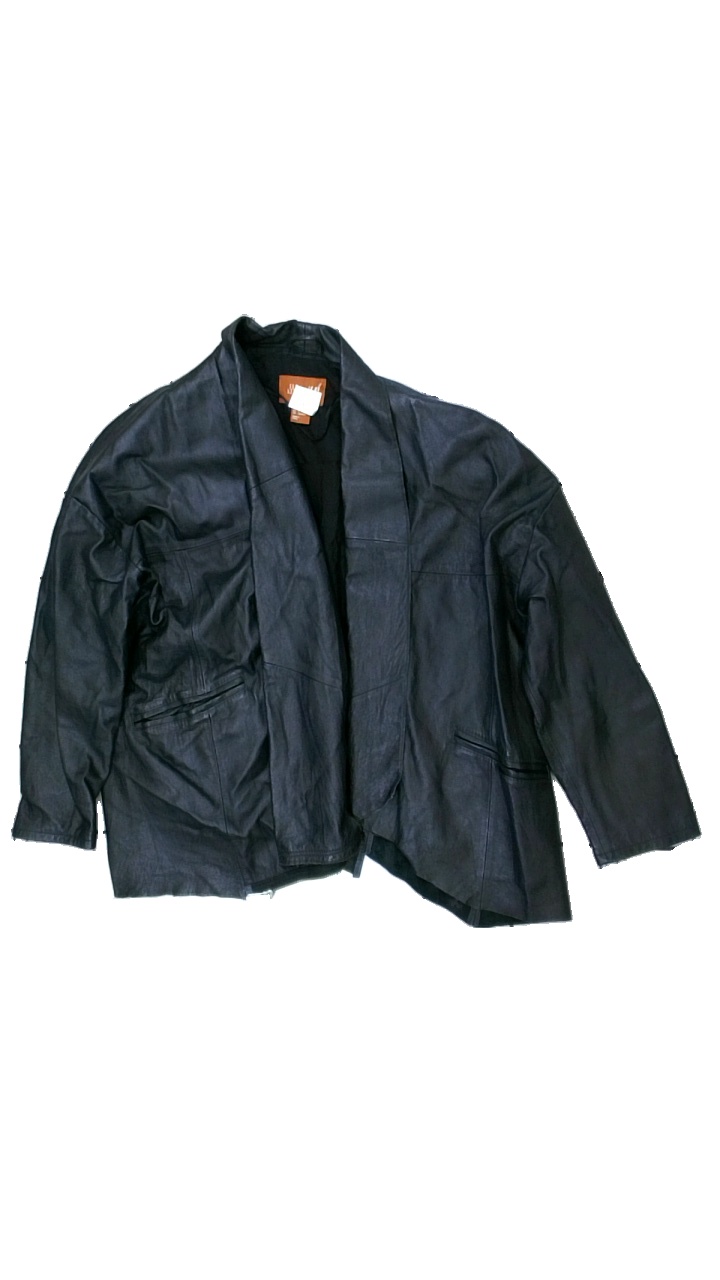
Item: Jacket (Ladies)
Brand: H&m
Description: läder jacka
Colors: Black
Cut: None
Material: Yttertyg leather
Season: All
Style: Leather
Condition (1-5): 4
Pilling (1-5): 5
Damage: lite slitet
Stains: Minor
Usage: Reuse
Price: <50